1967–68 European Cup

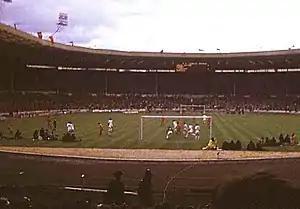
The Wembley Stadium in London hosted the final.

The 1967–68 European Cup was the 13th European Cup, UEFA's premier club football tournament. The competition was won by Manchester United, who beat Benfica 4–1 in the final at Wembley Stadium, London. The European Cup title marked the tenth year since the Munich air disaster, in which eight United players were killed and their manager, Matt Busby, was left close to death, the day after earning a place in the semi-finals of the 1957–58 competition. It was also the first time an English side had won the trophy.